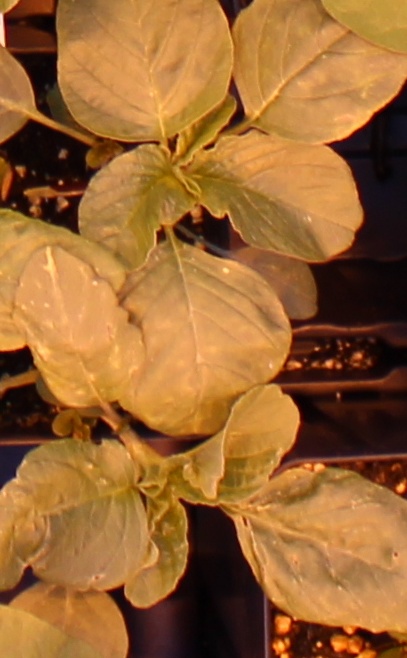
Label: Redroot Pigweed